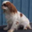
Label: dog